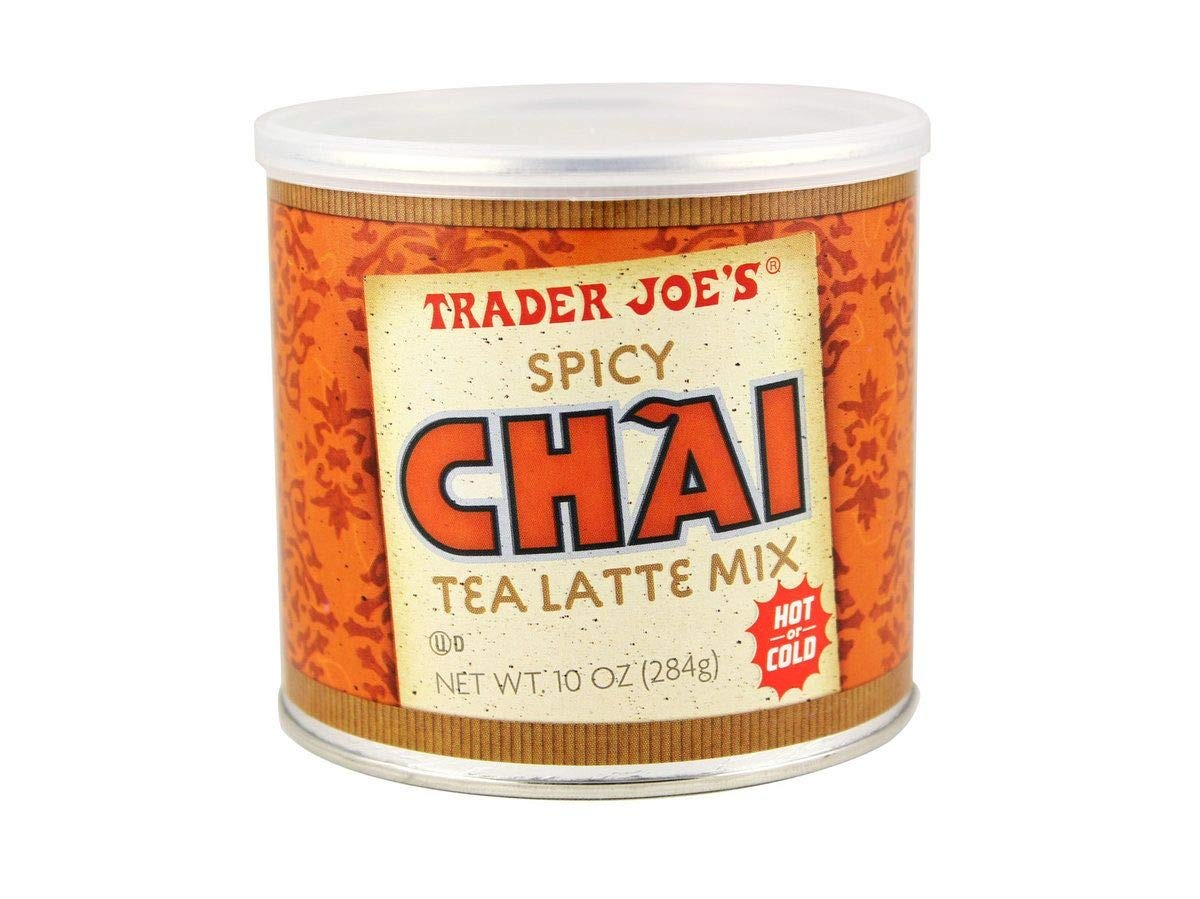
Item Name: Trader Joe's Spicy Chai Latte Mix
Value: 20.0
Unit: Ounce

Price: 16.95